Under Crimson Skies

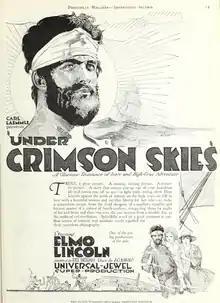

Under Crimson Skies is a 1920 American silent adventure film directed by Rex Ingram and starring Elmo Lincoln, Harry von Meter and Mabel Ballin. There are no known archival holdings of the film, so it is presumably a lost film.